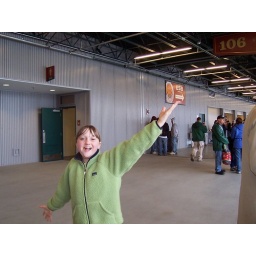
in front of some cute boyyyss who looked alot like some of the pajeel boys haha